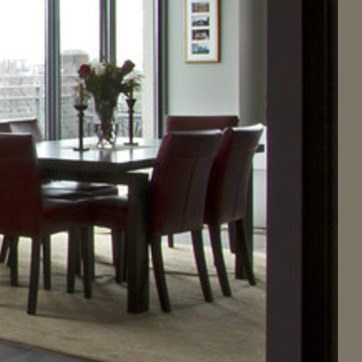
Material: leather